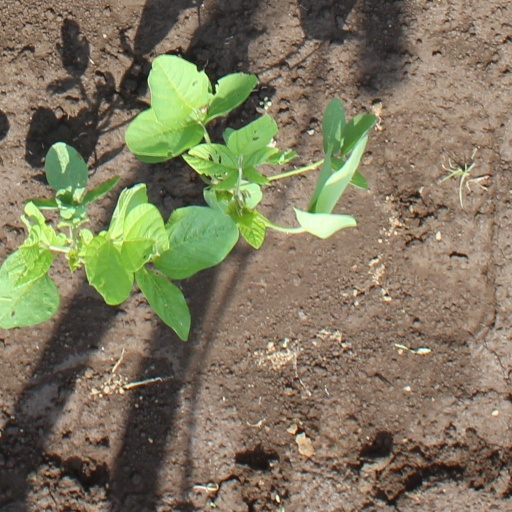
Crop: soybean